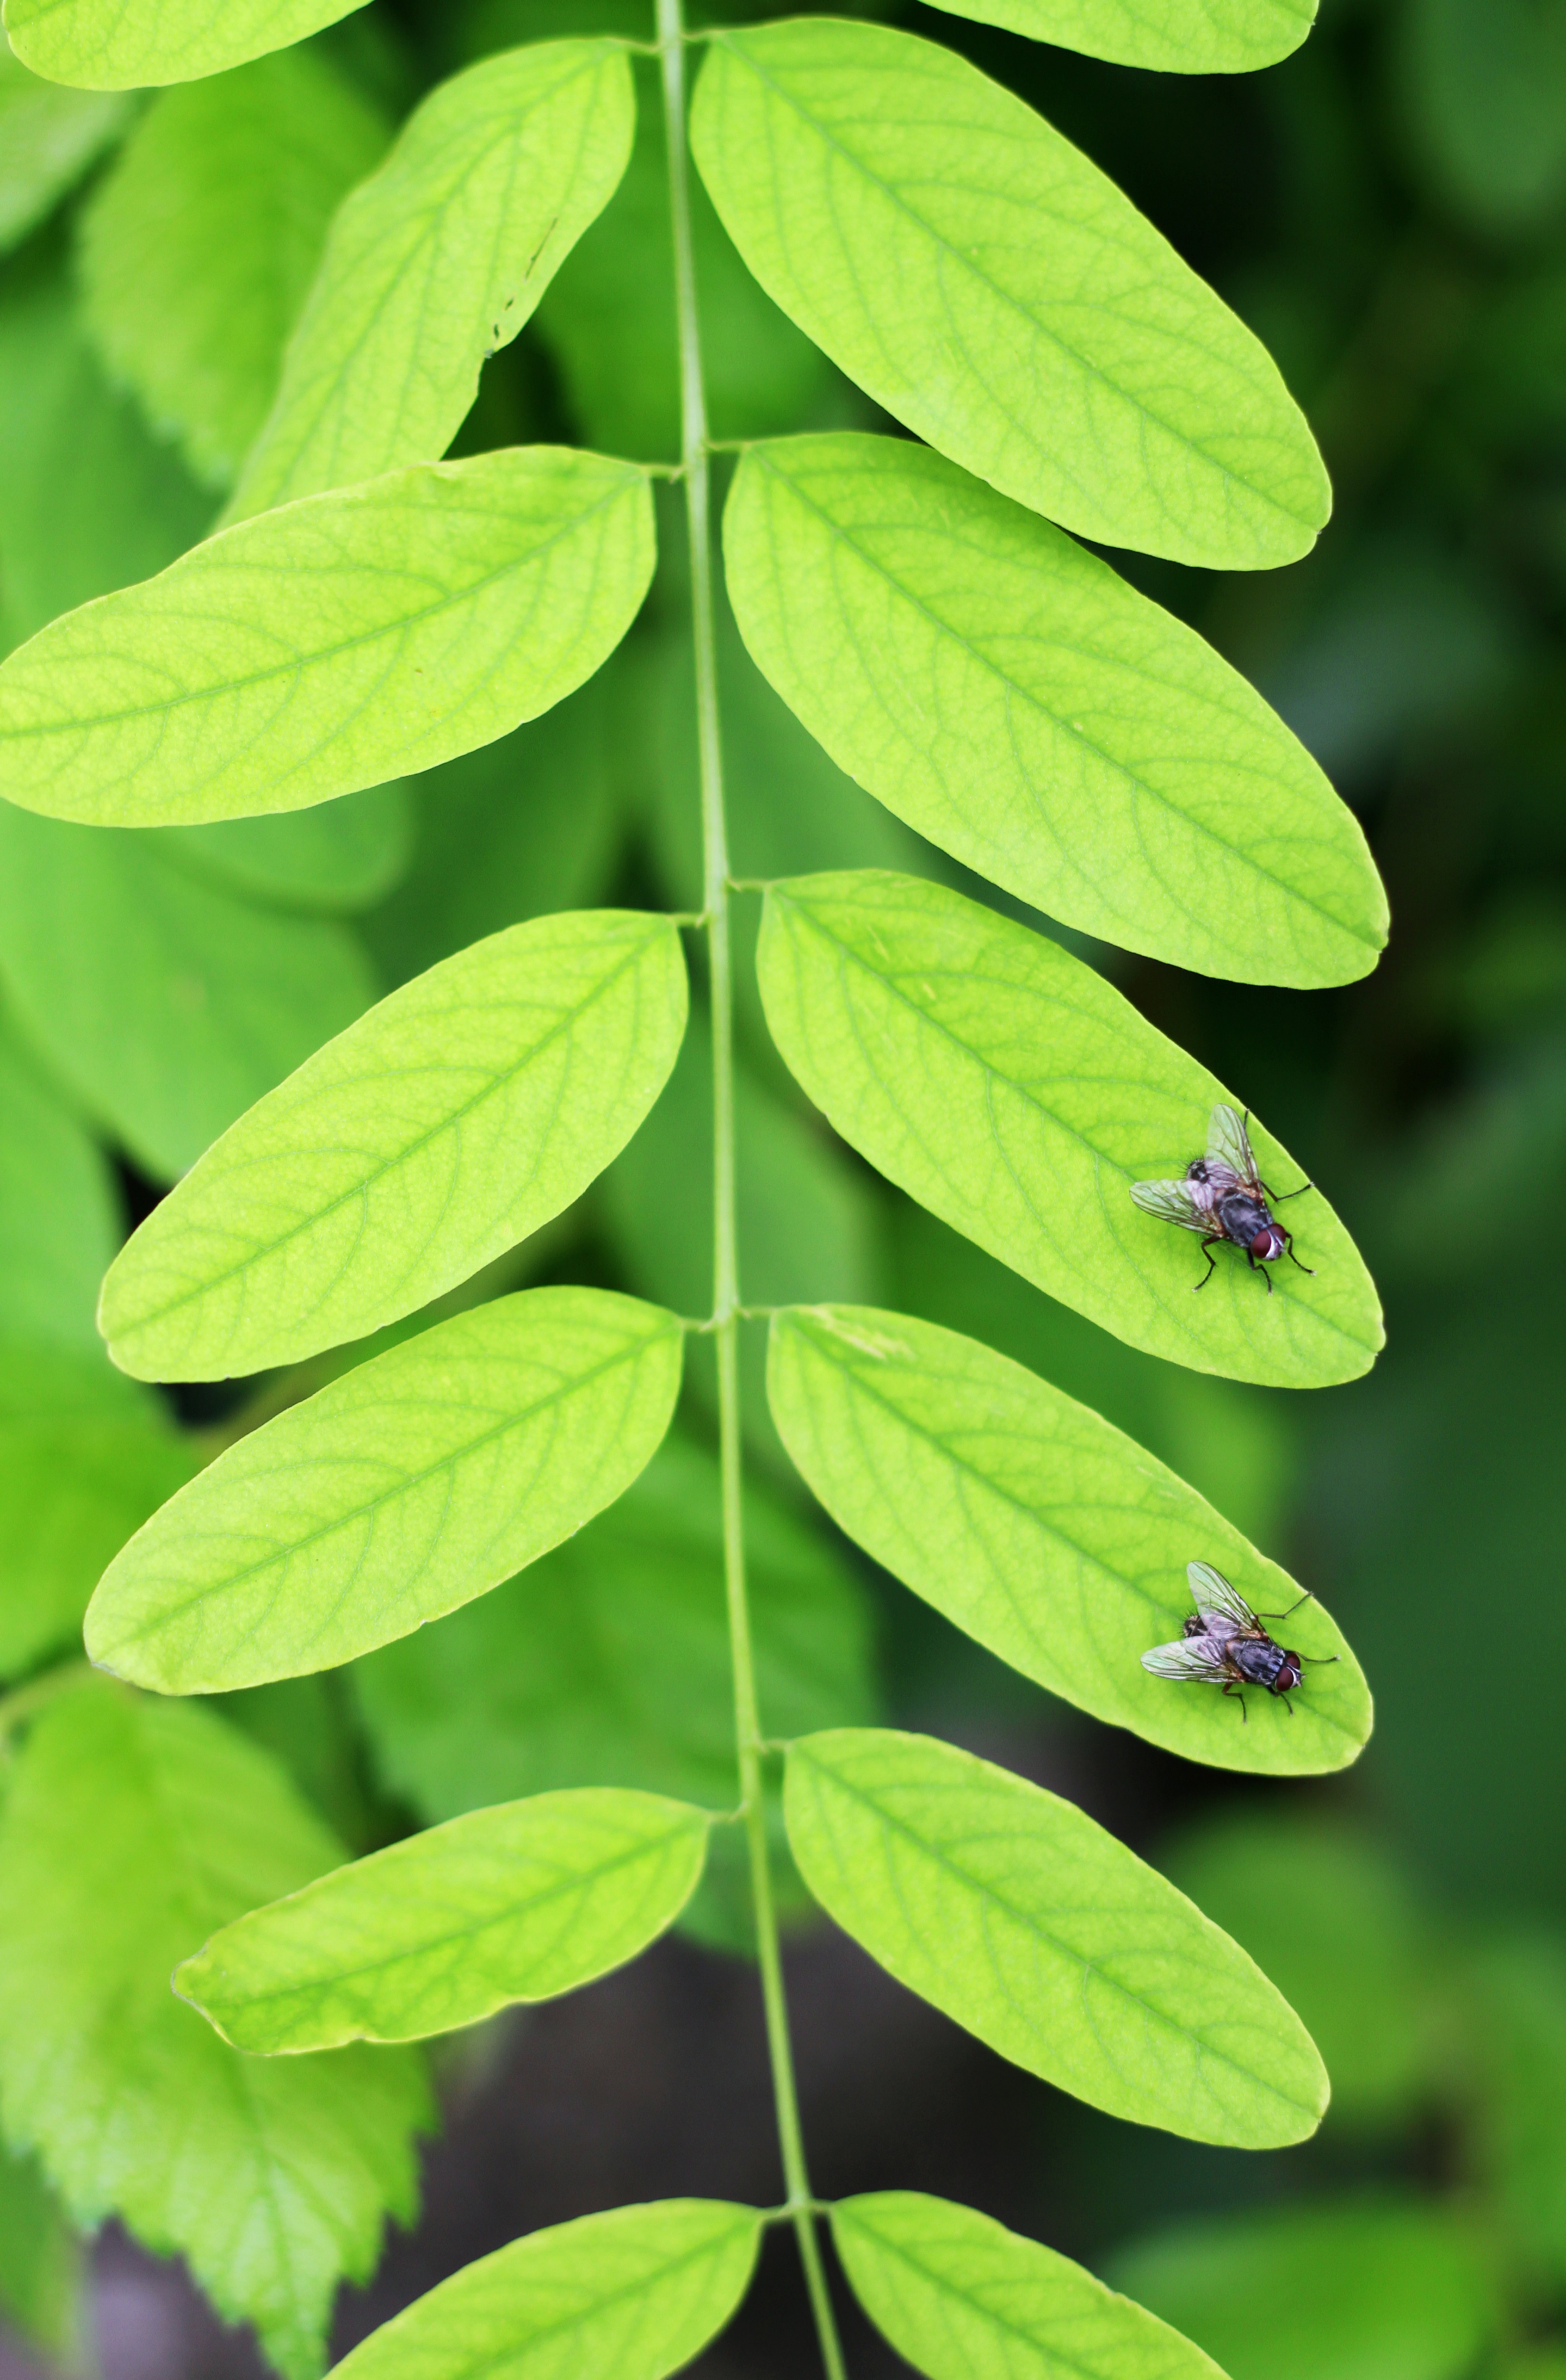
tree, plant, leaf, flower, fly, green, herb, produce, botany, flora, shrub, flowering plant, maidenhair tree, plant stem, land plant